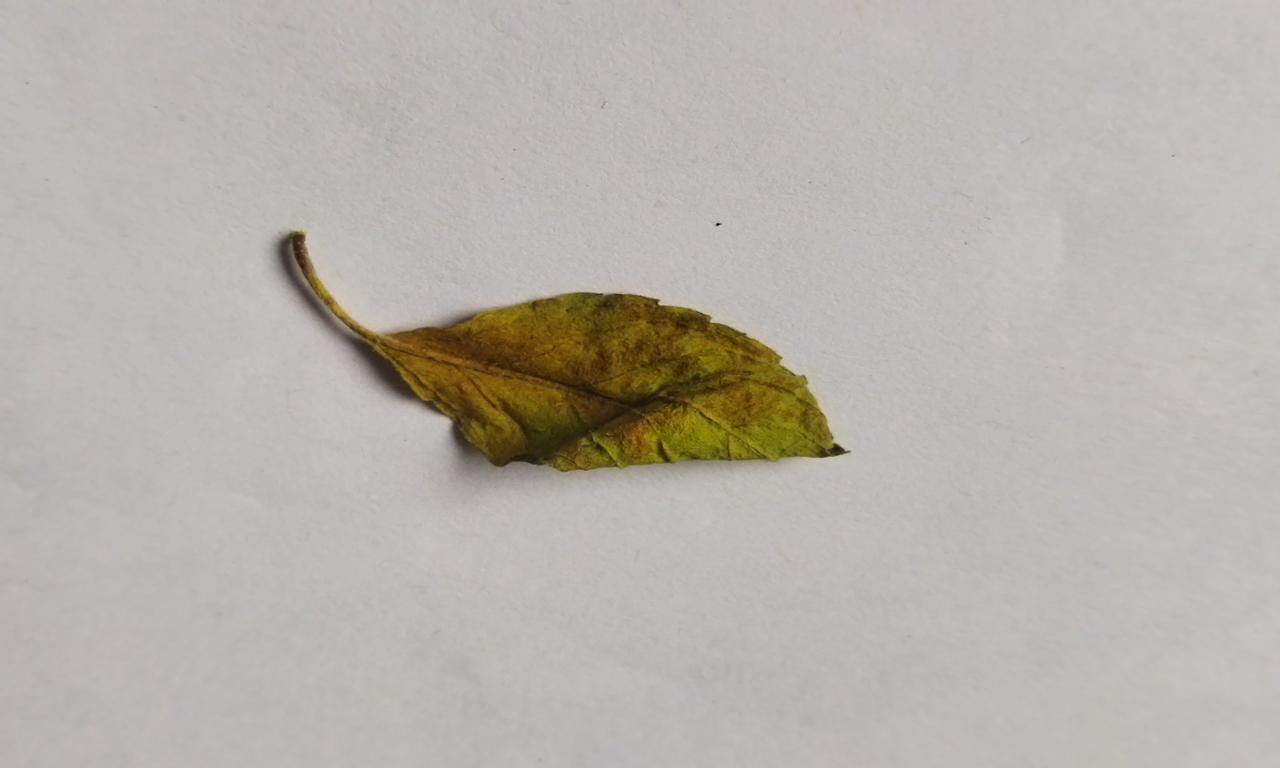
Label: Dried